Bucher Ayres Farm

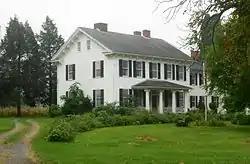
Main house

Bucher Ayres Farm is a historic home and farm complex located at Ferguson Township, Centre County, Pennsylvania, United States. The complex consists of the main house, a carriage shed / ice house, a smoke house, and an outhouse. The main house was built in 1858, and is in three sections. The main block is two stories and five bays wide in a traditional Georgian style. It features a three bay, Greek Revival style portico with a hipped roof.